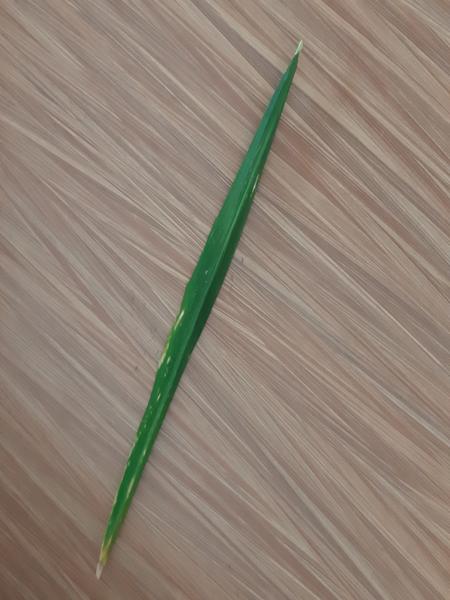
Plant: Ginger